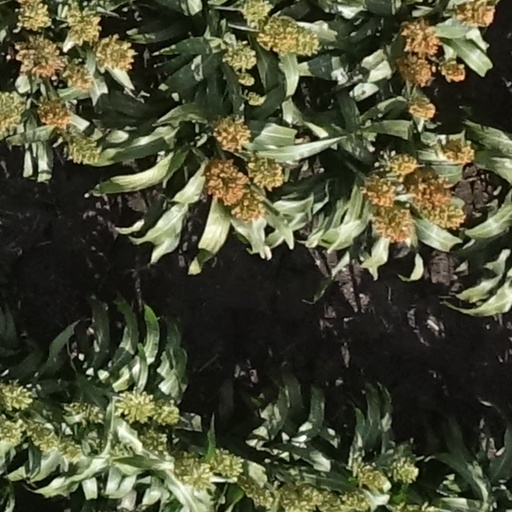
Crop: sorghum